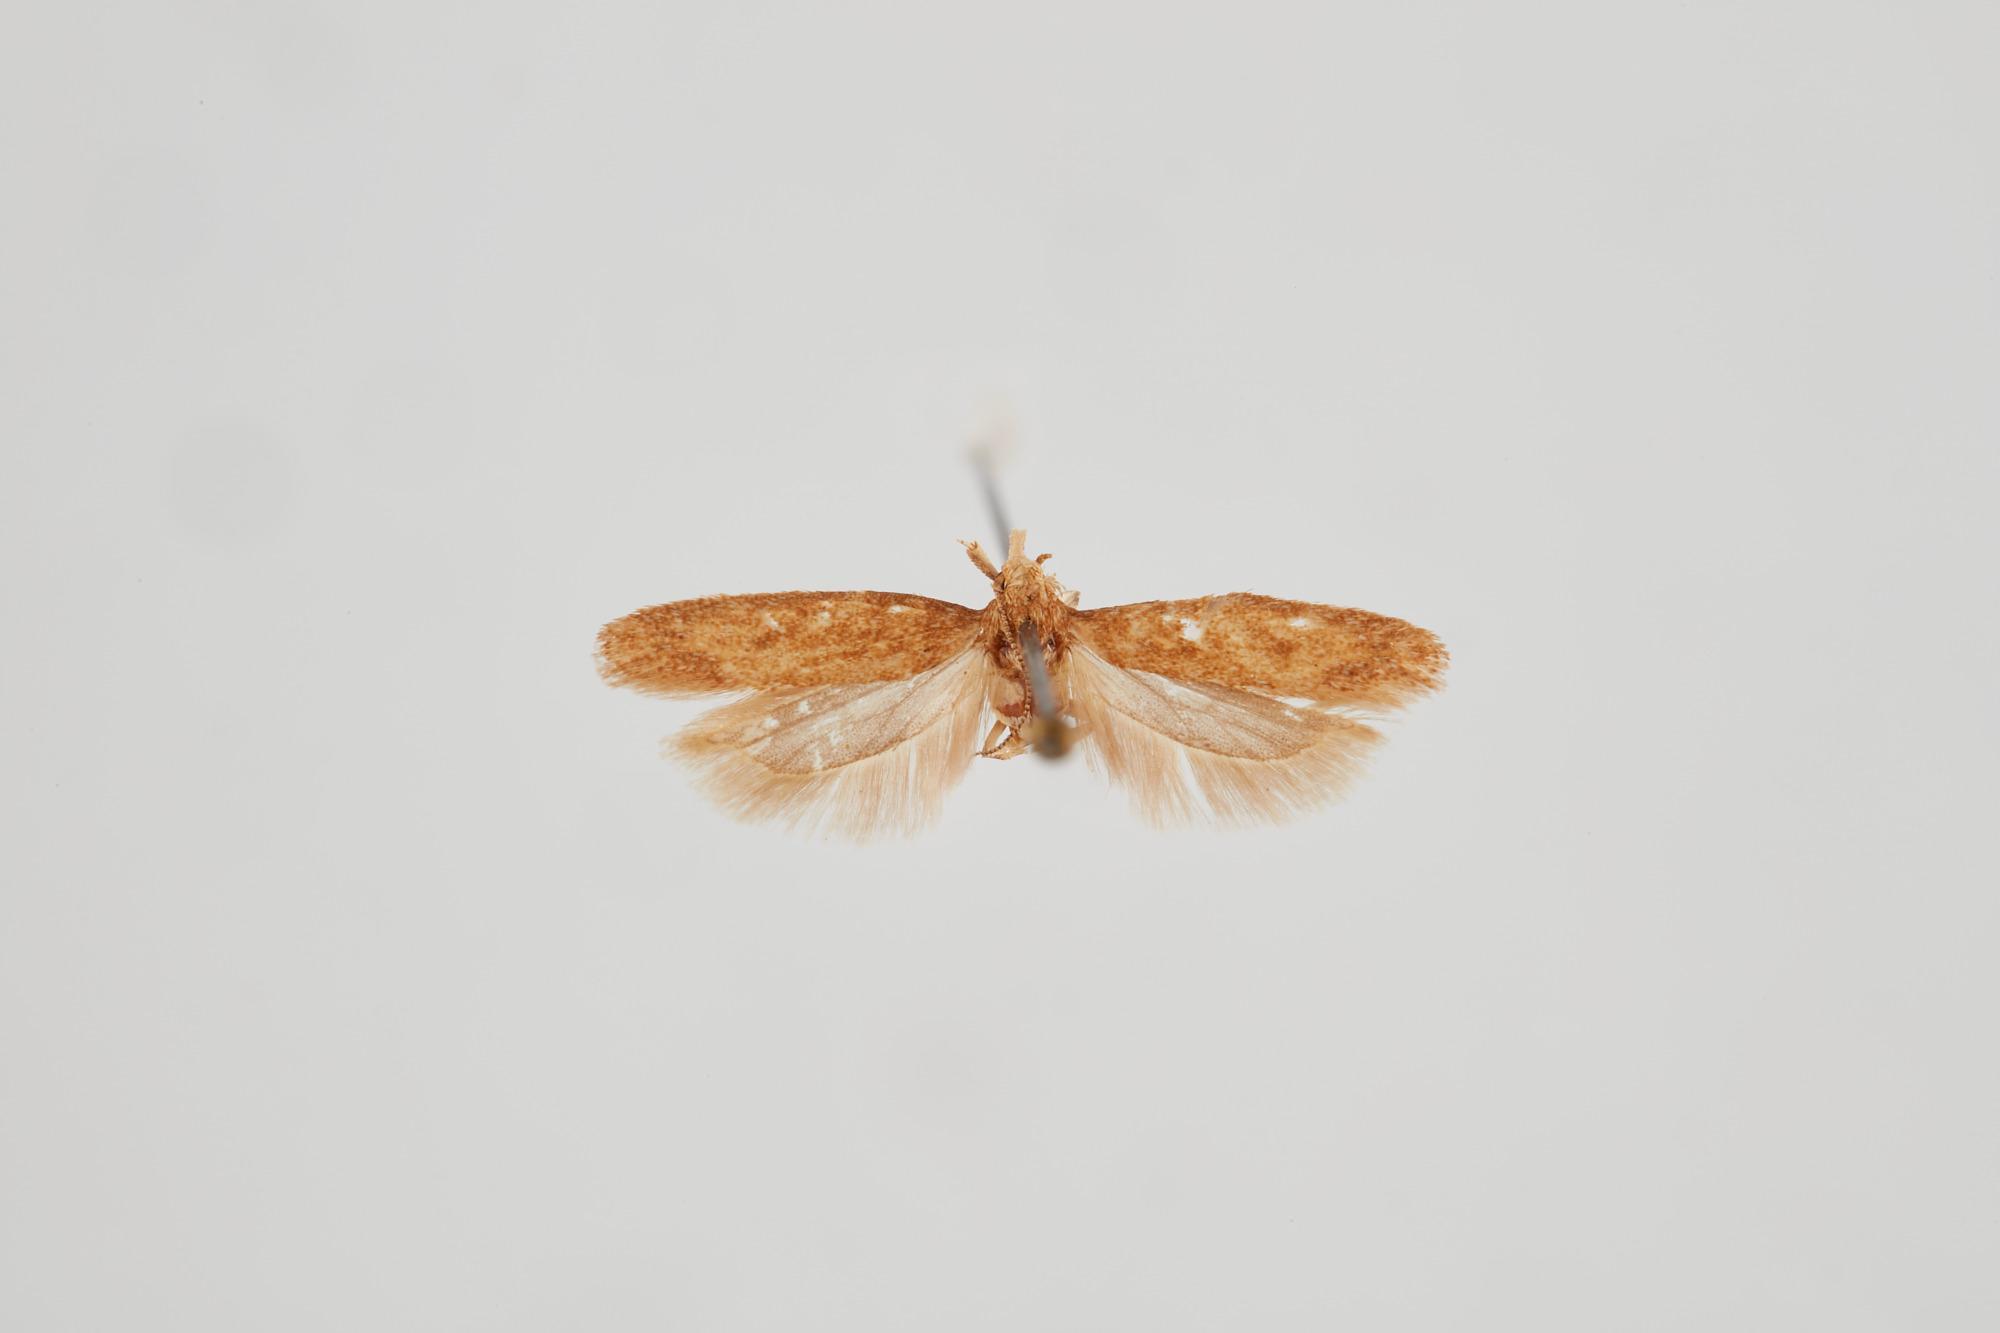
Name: Scrobipalpa aptatella
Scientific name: Scrobipalpa aptatella (Walker, 1864)
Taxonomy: Animalia, Arthropoda, Insecta, Lepidoptera, Gelechiidae, Gelechiinae
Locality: [not stated], [Not Stated]